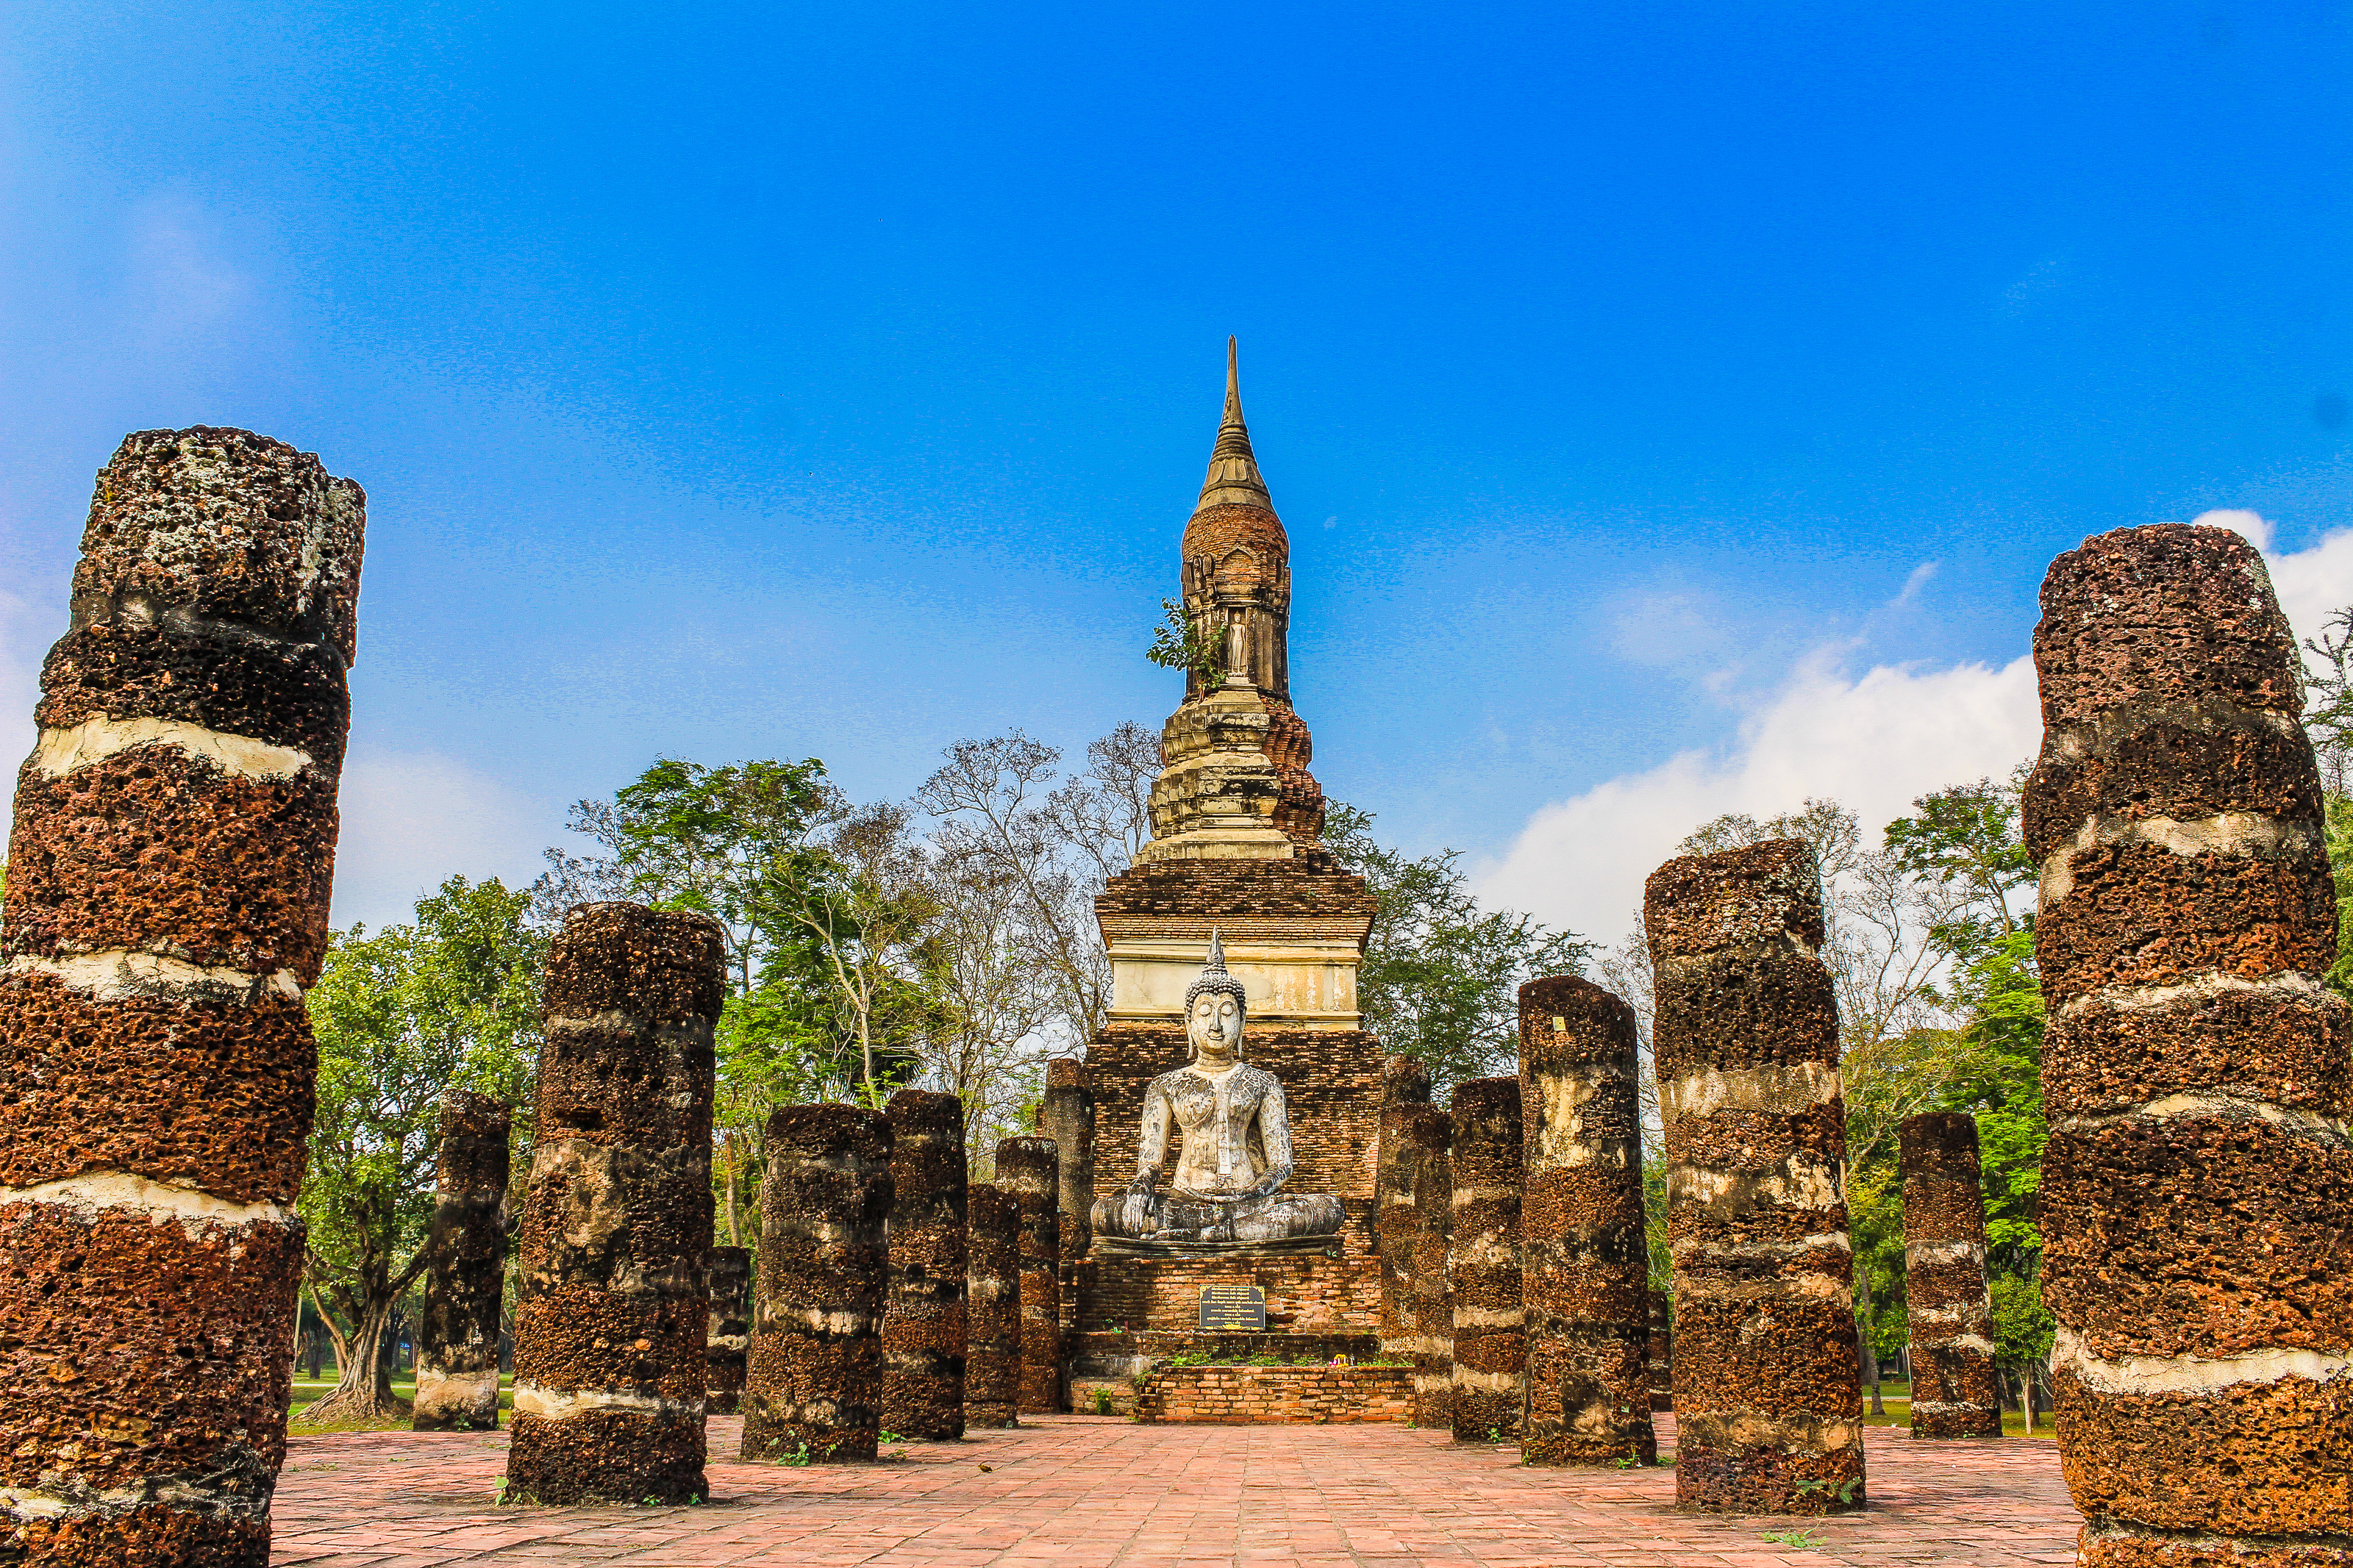
ancient, archeology, architecture, art, asia, buddha, buddhism, buddhist, civilization, cultural, culture, destination, east, famous, heritage, historical, history, landmark, meditation, old, pagoda, park, religion, ruin, scene, sculpture, seated, siam, site, southeast, statue, stone, sukhothai, symbols, temple, thai, thailand, thailand temple, tourism, tourist, traditional, travel, unesco, wat, worship, ruins, historic site, sky, ancient history, archaeological site, building, place of worship, unesco world heritage site, maya city, landscape, stone carving, rock, tower, tourist attraction